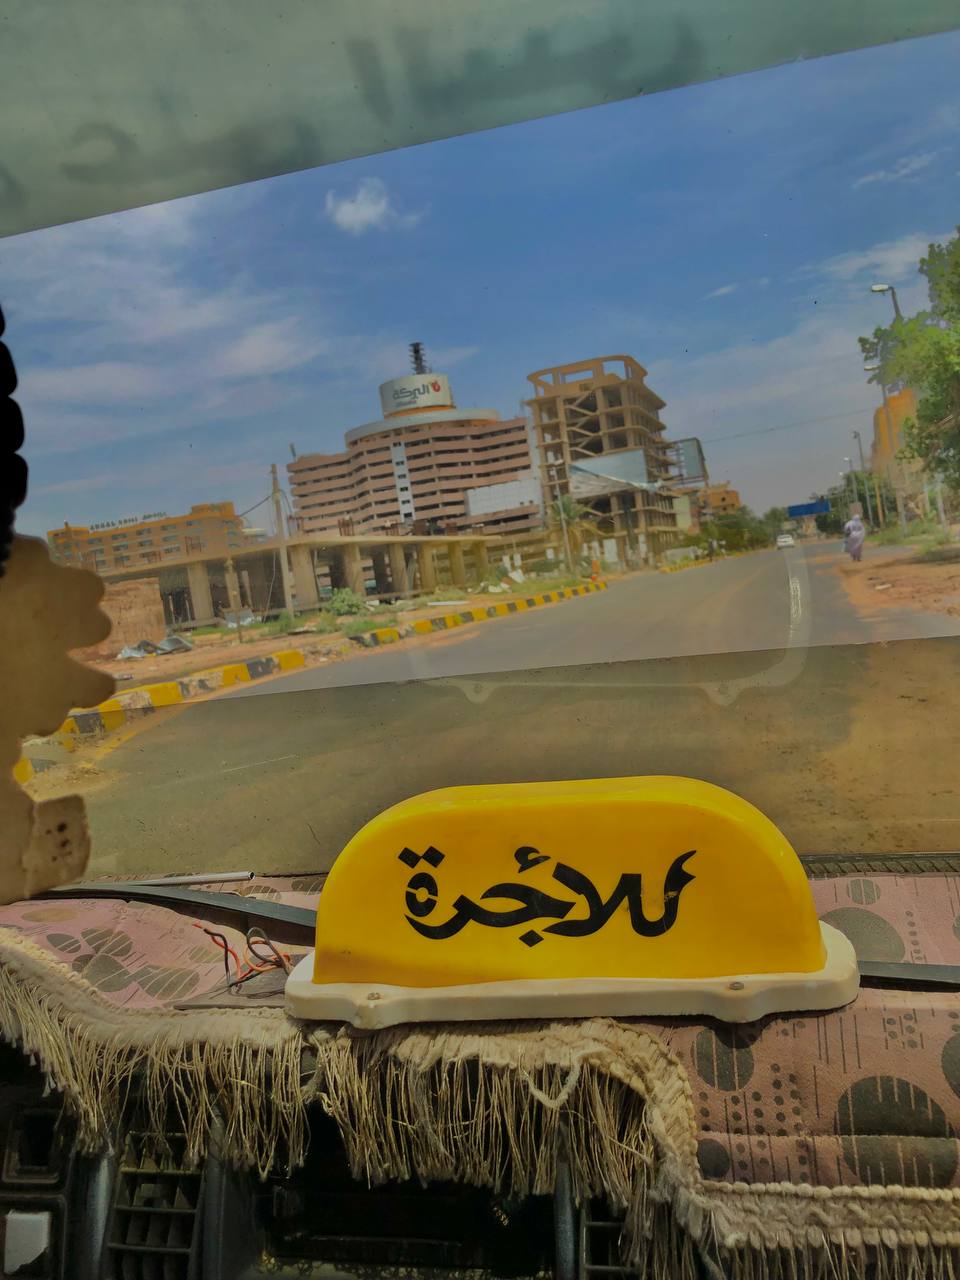
الوصف بالفصحى: إحدى سيارات الأجرة تسير في الشرع
الوصف بالعامية السودانية: تكسي ماشي في الشارع
التصنيف: Urban & City Life